Punjab

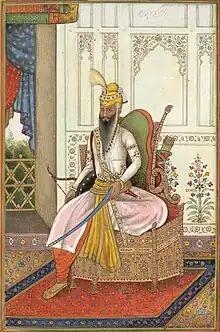
Illustration of Ranjit Singh, founder of the Sikh Empire

In the 19th century, Maharajah Ranjit Singh established the Sikh Empire based in the Punjab. The empire existed from 1799, when Ranjit Singh captured Lahore, to 1849, when it was defeated and conquered in the Second Anglo-Sikh War. It was forged on the foundations of the Khalsa from a collection of autonomous Sikh "misls". At its peak in the 19th century, the Empire extended from the Khyber Pass in the west to western Tibet in the east, and from Mithankot in the south to Kashmir in the north. It was divided into four provinces: Lahore, in Punjab, which became the Sikh capital; Multan, also in Punjab; Peshawar; and Kashmir from 1799 to 1849. Religiously diverse, with an estimated population of 3.5 million in 1831 (making it the 19th most populous country at the time), it was the last major region of the Indian subcontinent to be annexed by the British Empire.